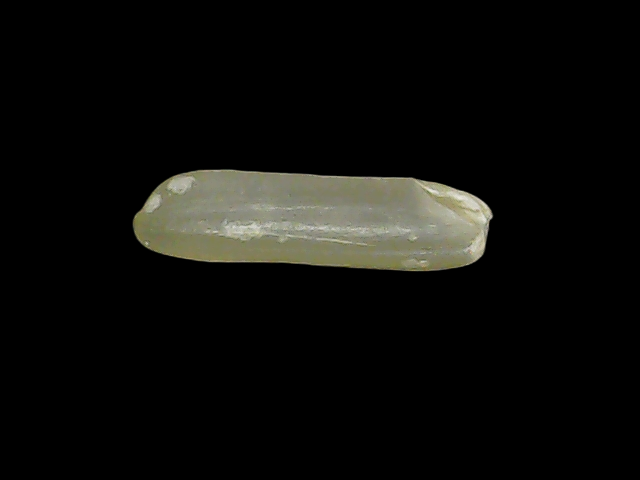
Rice variety: Binadhan19